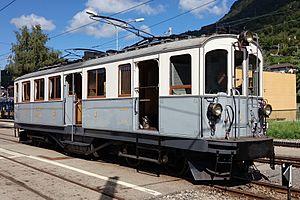
La ligne 124 Aigle-Ollon-Monthey-Champéry, ou anciennement ligne C, est une ligne de chemin de fer suisse longue de 23 km, à voie unique et à écartement métrique, reliant la gare d'Aigle à Champéry via Ollon et Monthey ainsi qu'une ancienne entreprise ferroviaire.
Le chemin de fer-musée Blonay-Chamby est un musée vivant du chemin de fer, créé, développé et animé par une équipe de bénévoles. Il rassemble une collection de matériel roulant ferroviaire à voie métrique sur le site de Chaulin-Chamby, et fait circuler des trains touristiques et historiques, notamment de mai à octobre sur les 3 kilomètres de la ligne de montagne de la gare de Blonay à Chamby. Il est situé sur les hauts de la Riviera vaudoise, proche du lac Léman en Suisse romande, à proximité des villes de Vevey et Montreux.